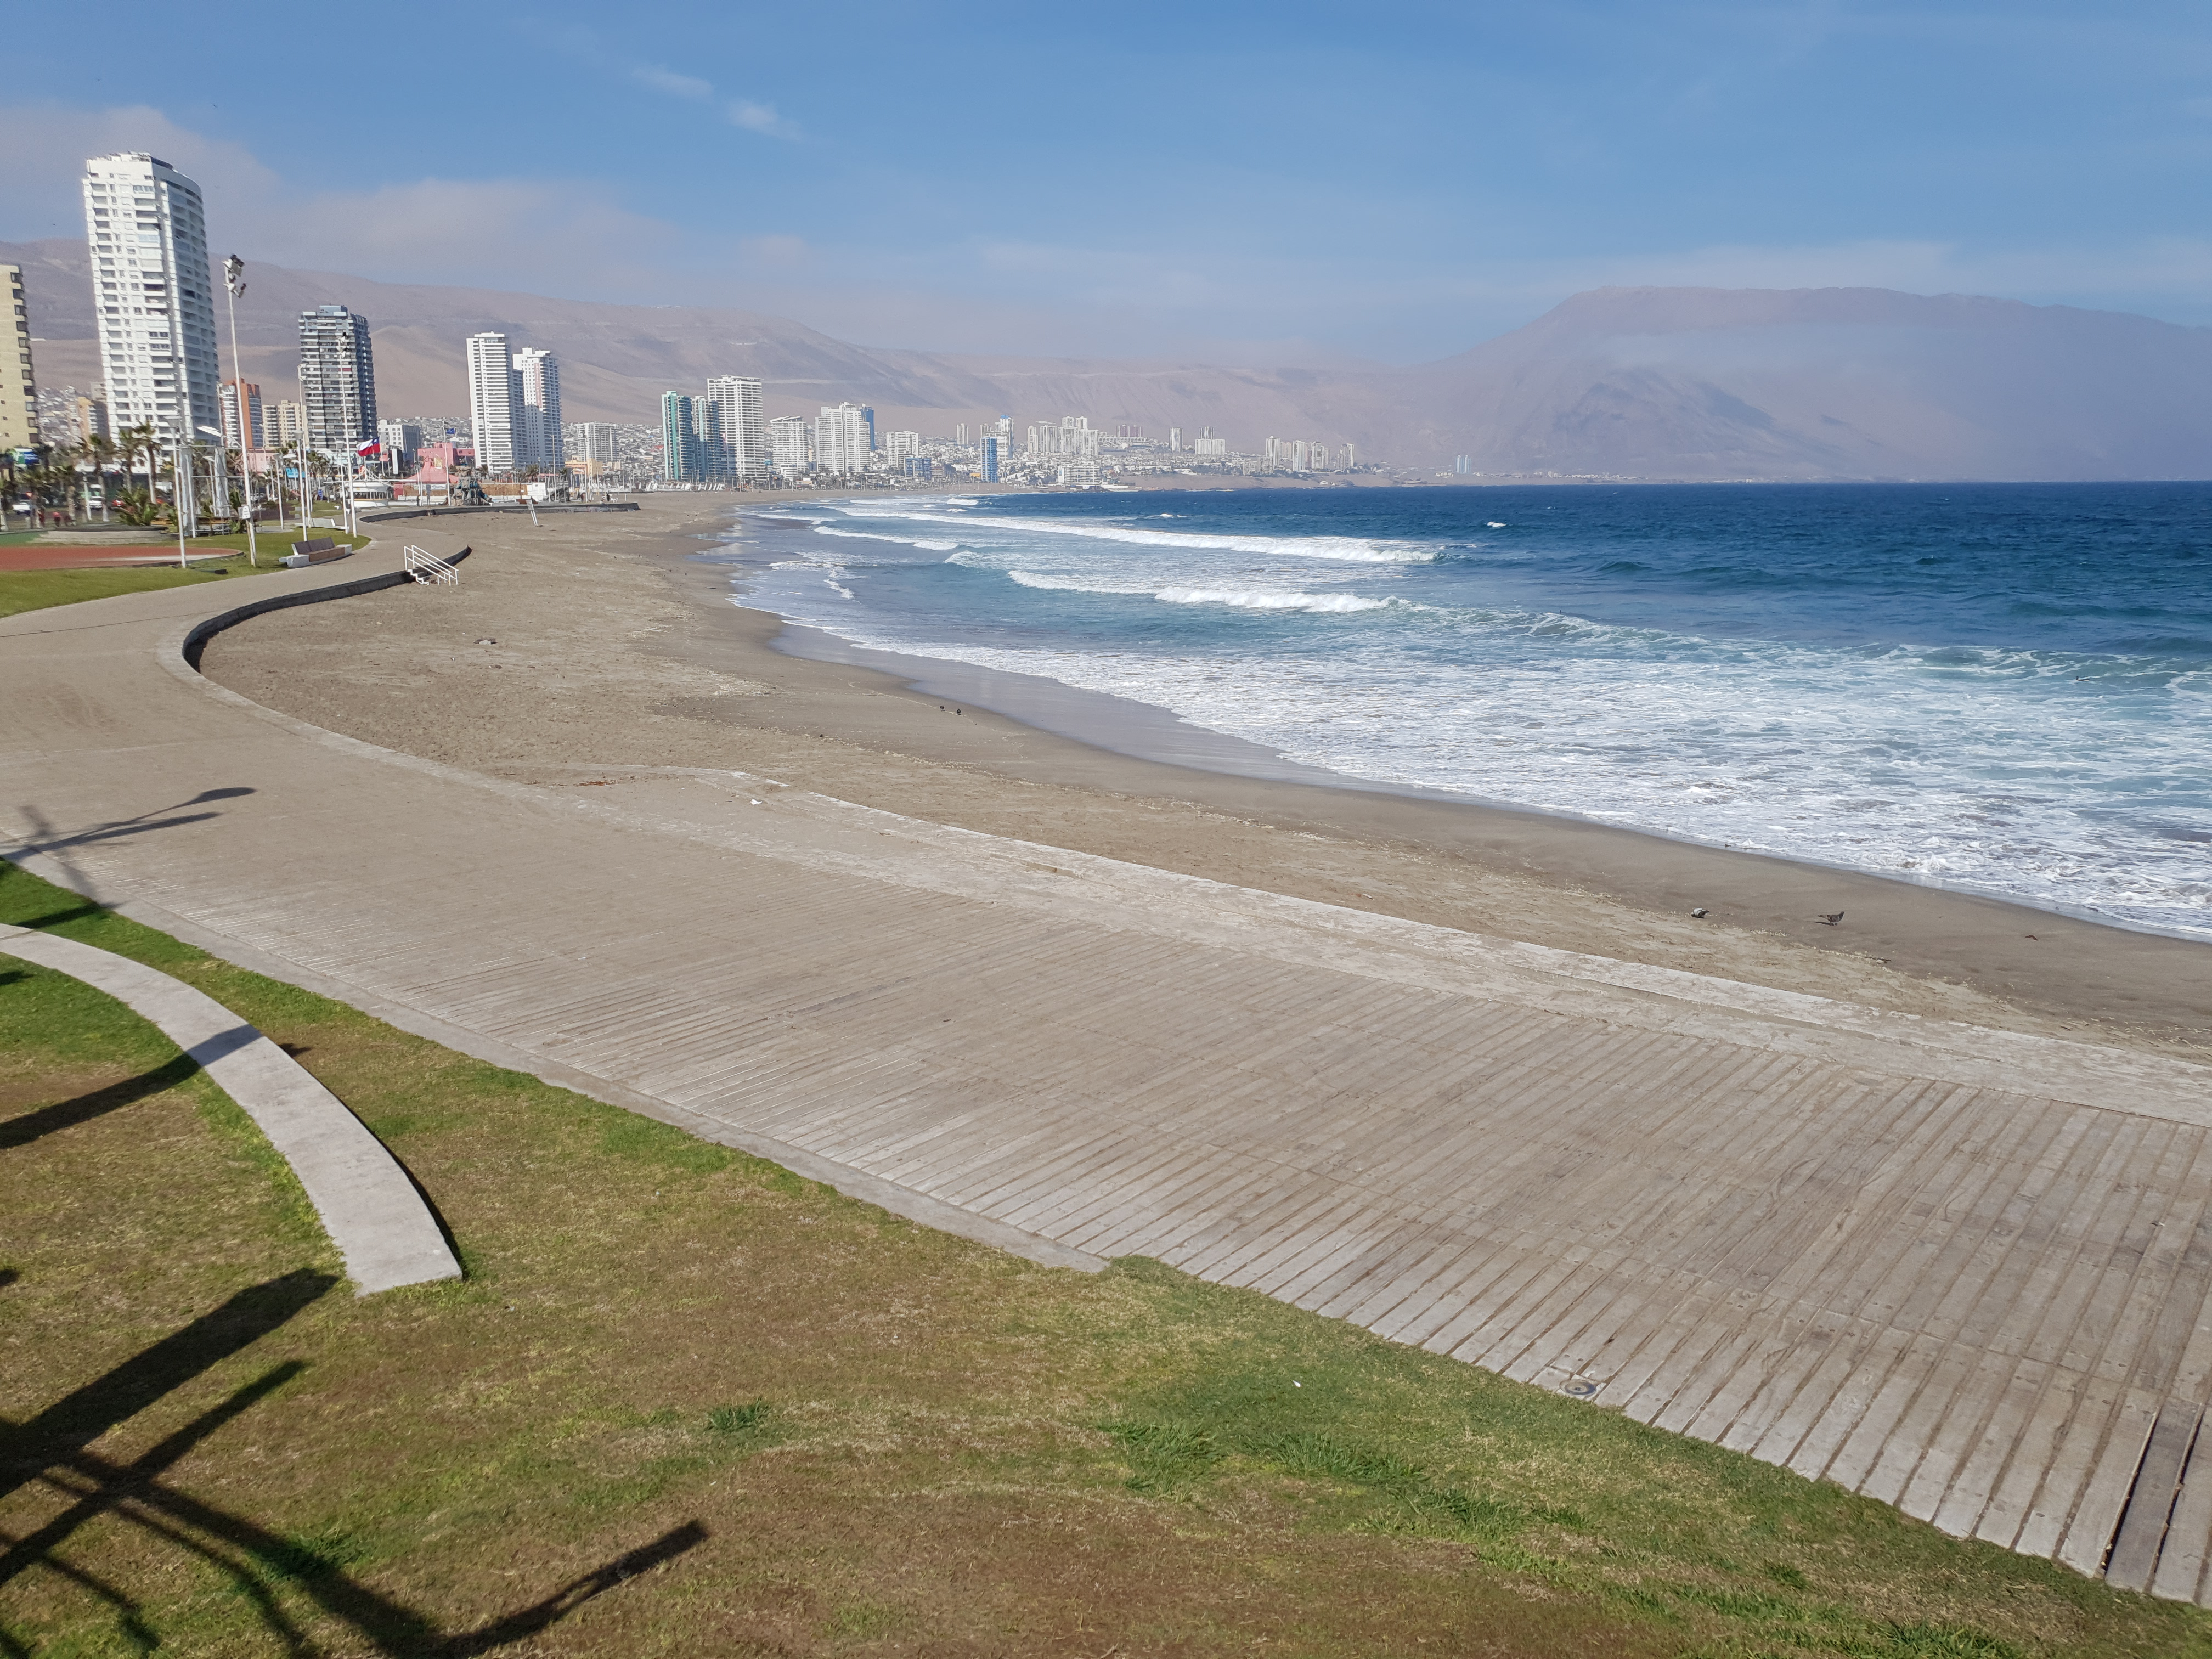
beach, shore, coast, sea, sky, daytime, ocean, wave, coastal and oceanic landforms, city, sand, tree, wind wave, architecture, horizon, bay, tourism, vacation, cloud, mountain, walkway, wind, tide